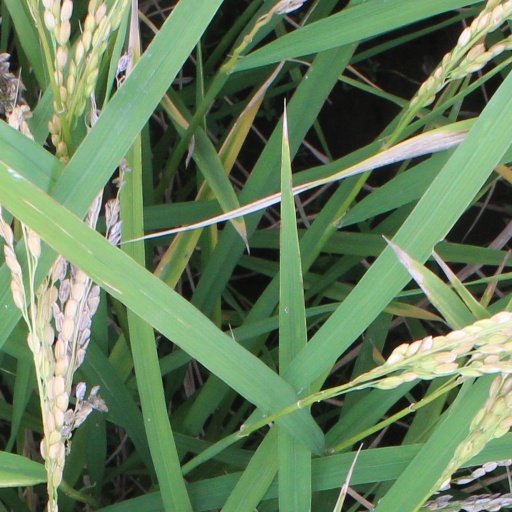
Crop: rice